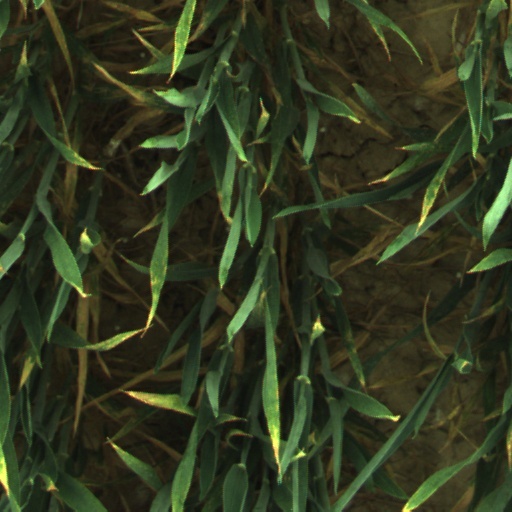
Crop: wheat